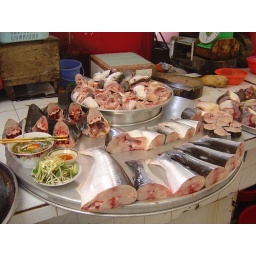
fish on the market in saigon